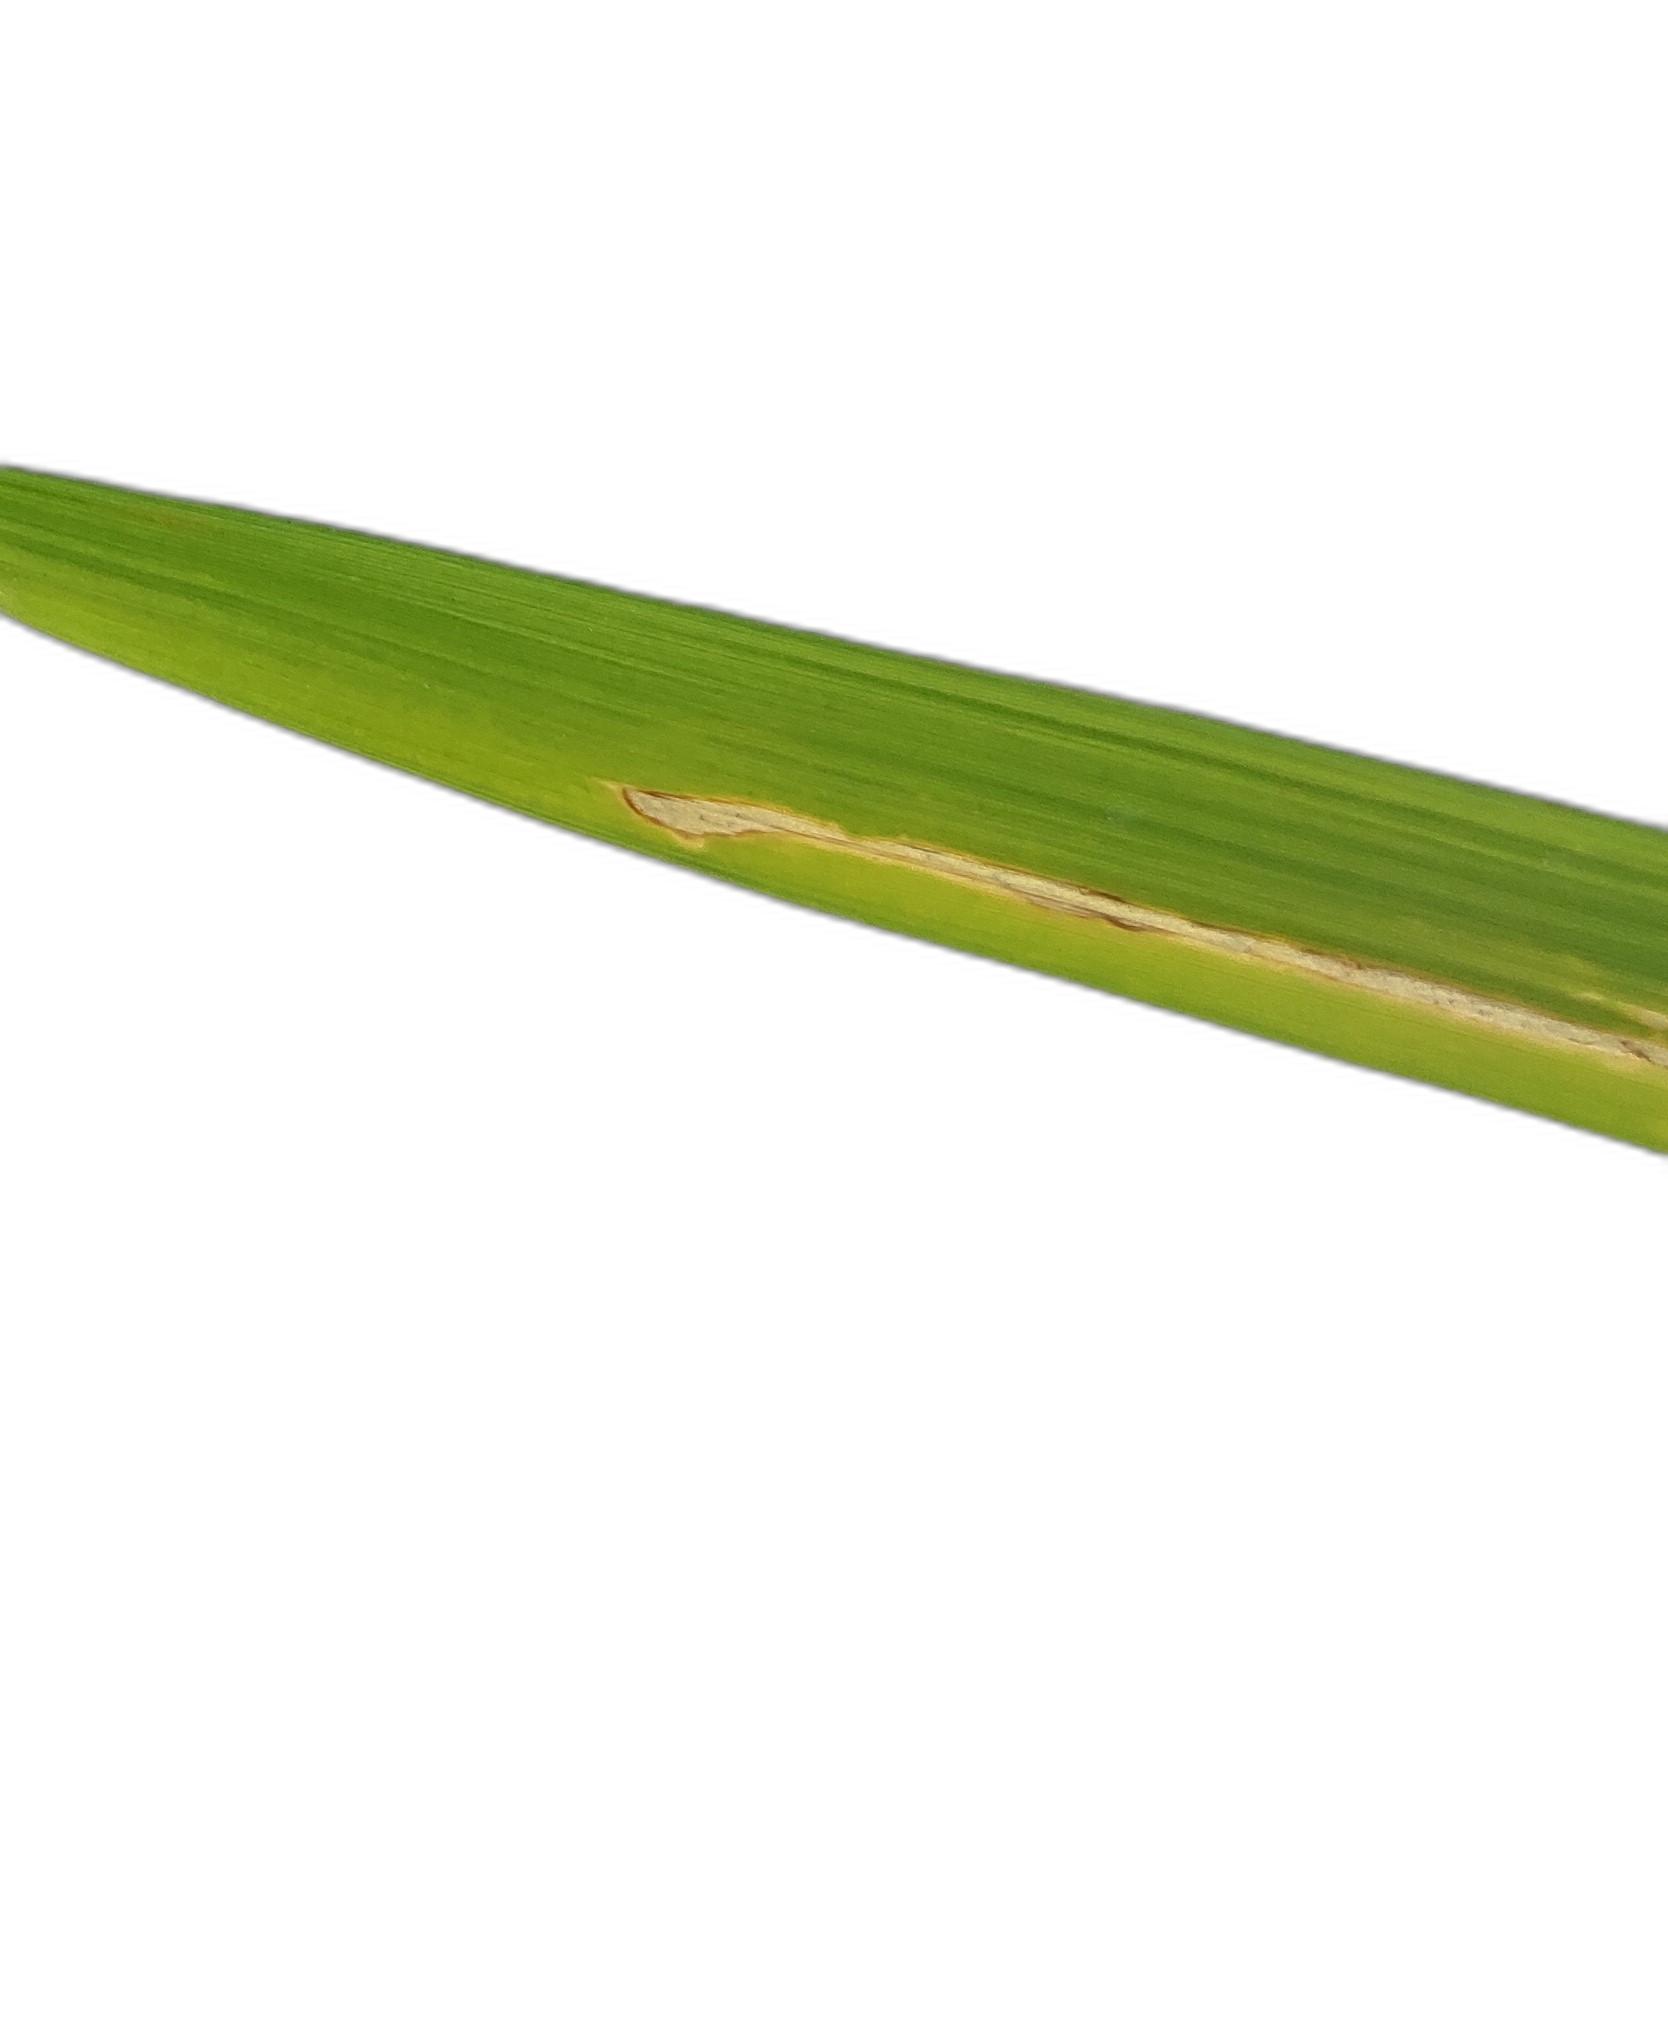
Label: Rice Leaffolder